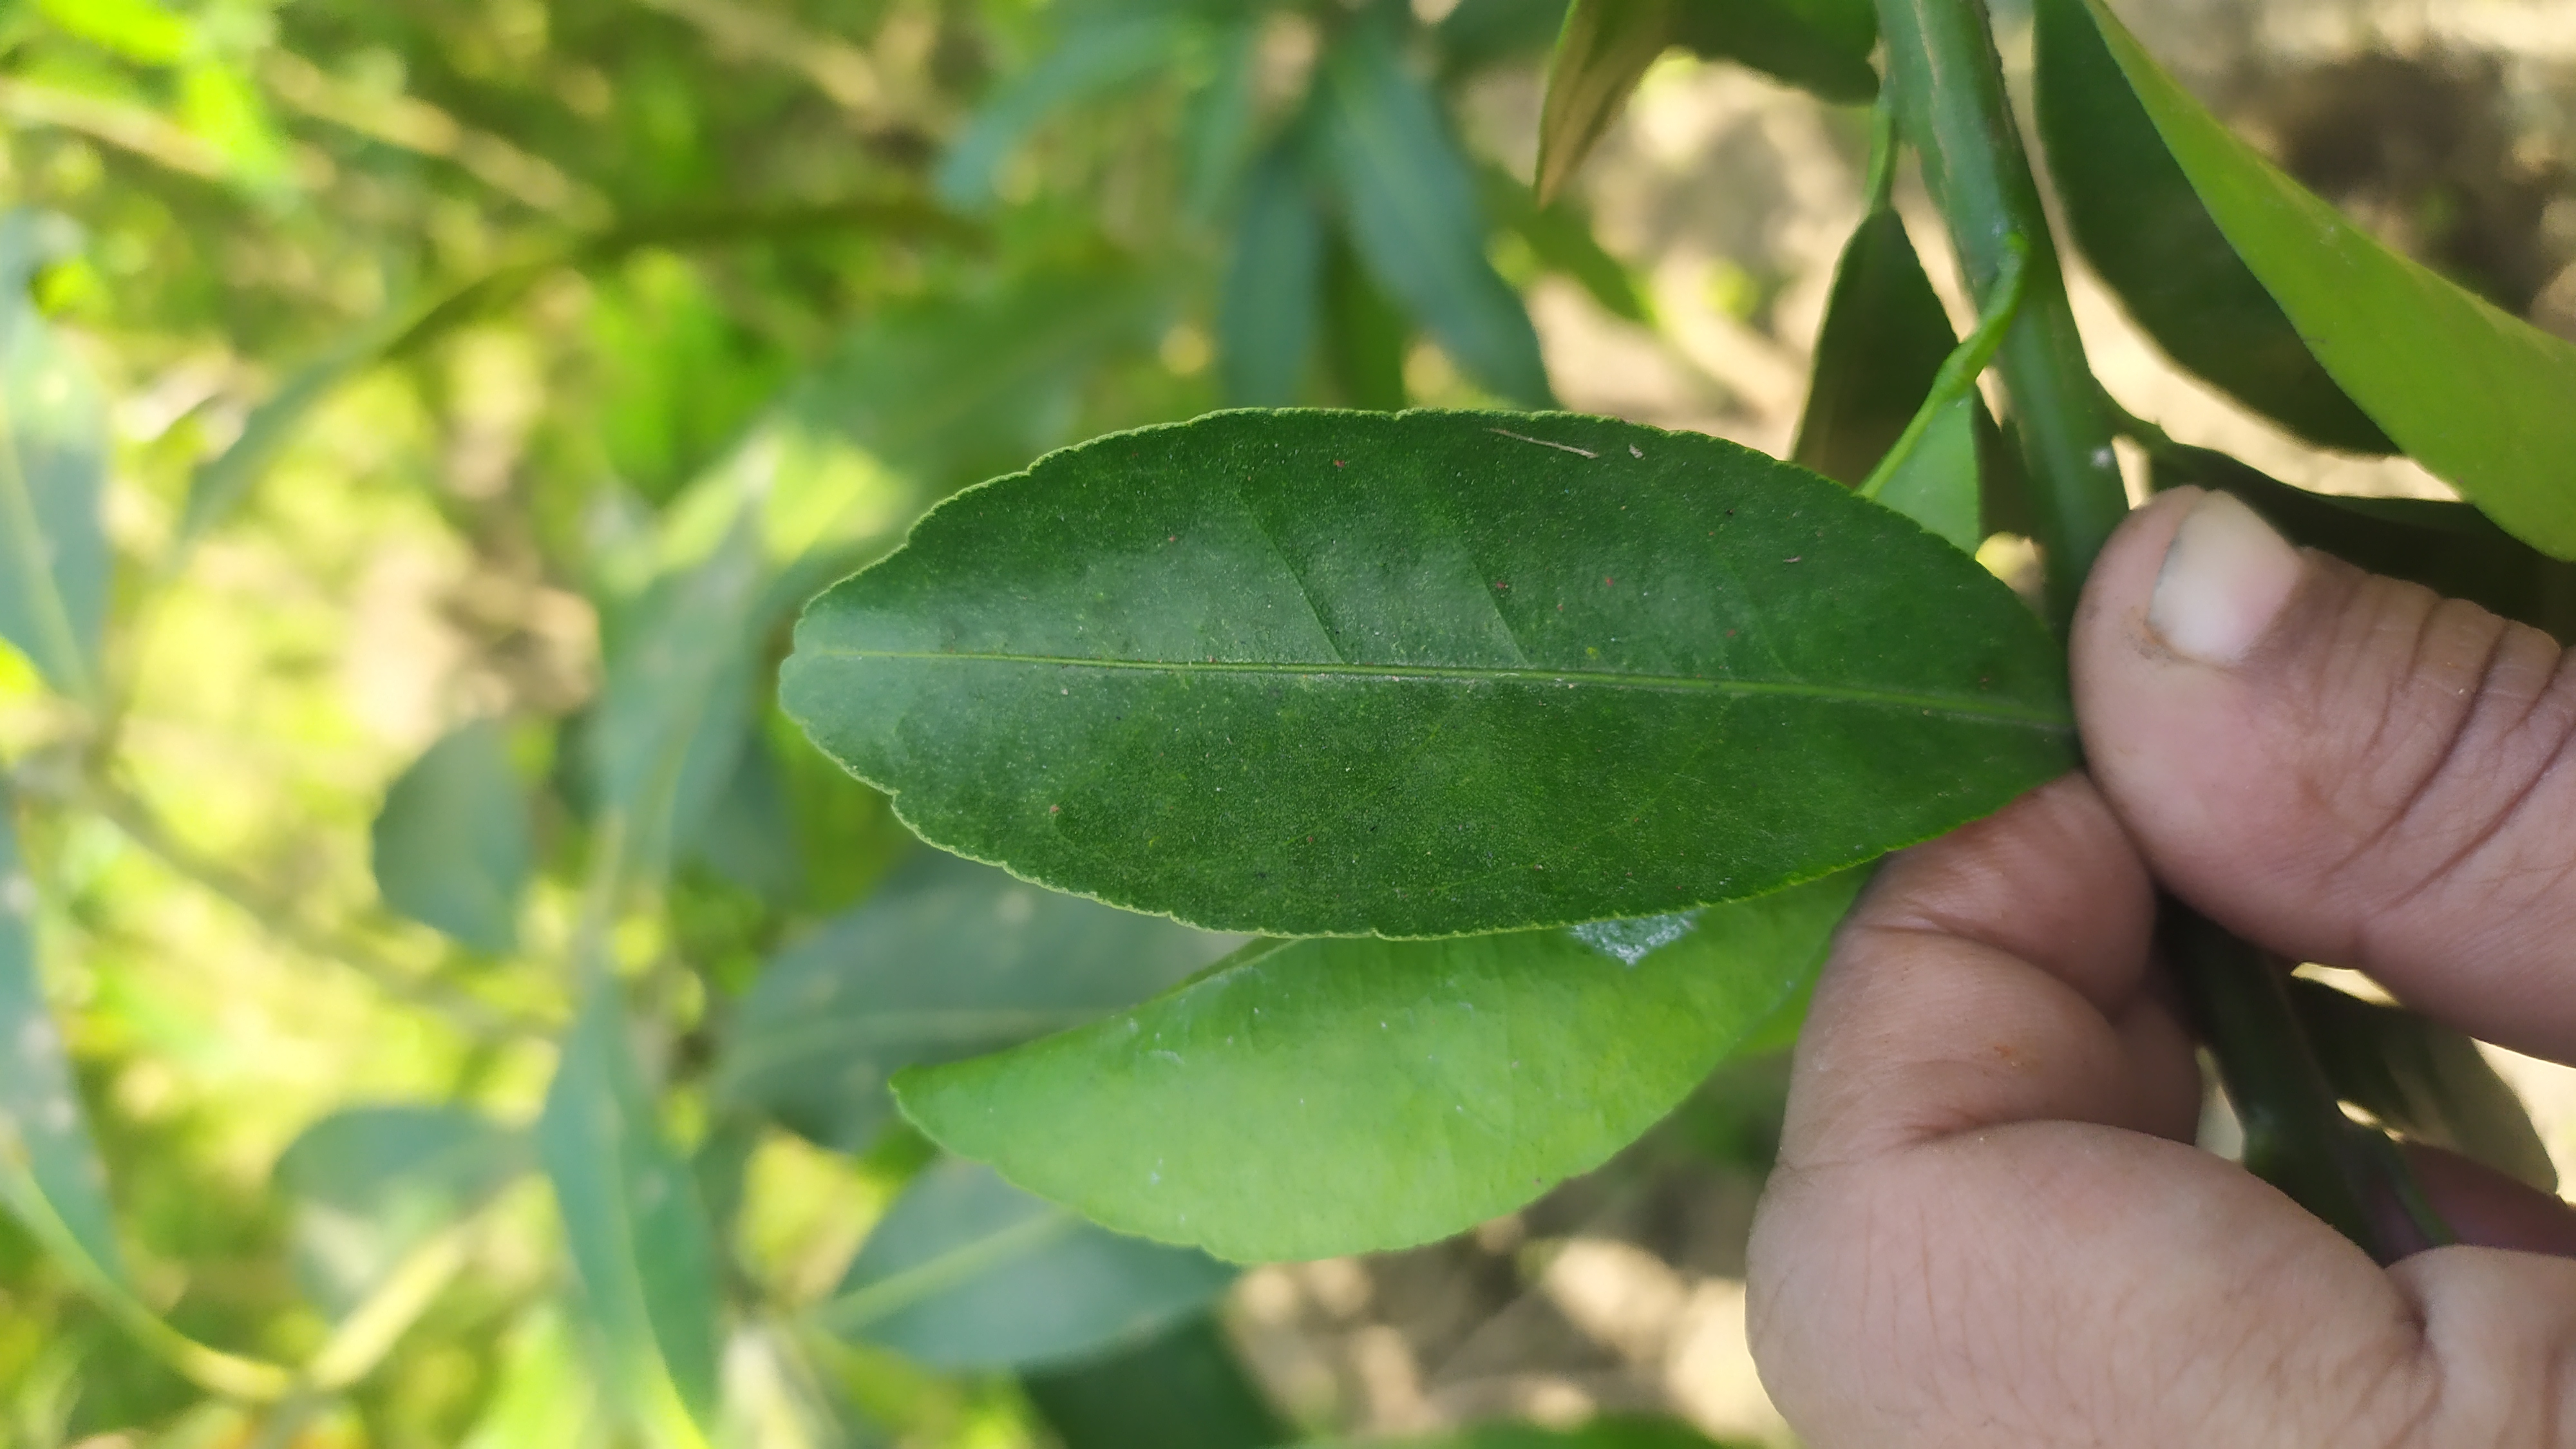
Mandarin leaf variety: Mandaring